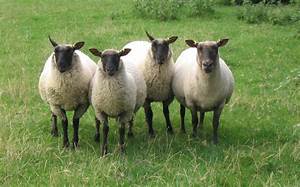
Label: pecora